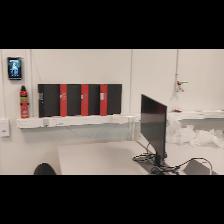
Label: NonHuman